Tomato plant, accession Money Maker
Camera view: horizontal (90 deg, fisheye); turntable rotation: 210 degrees
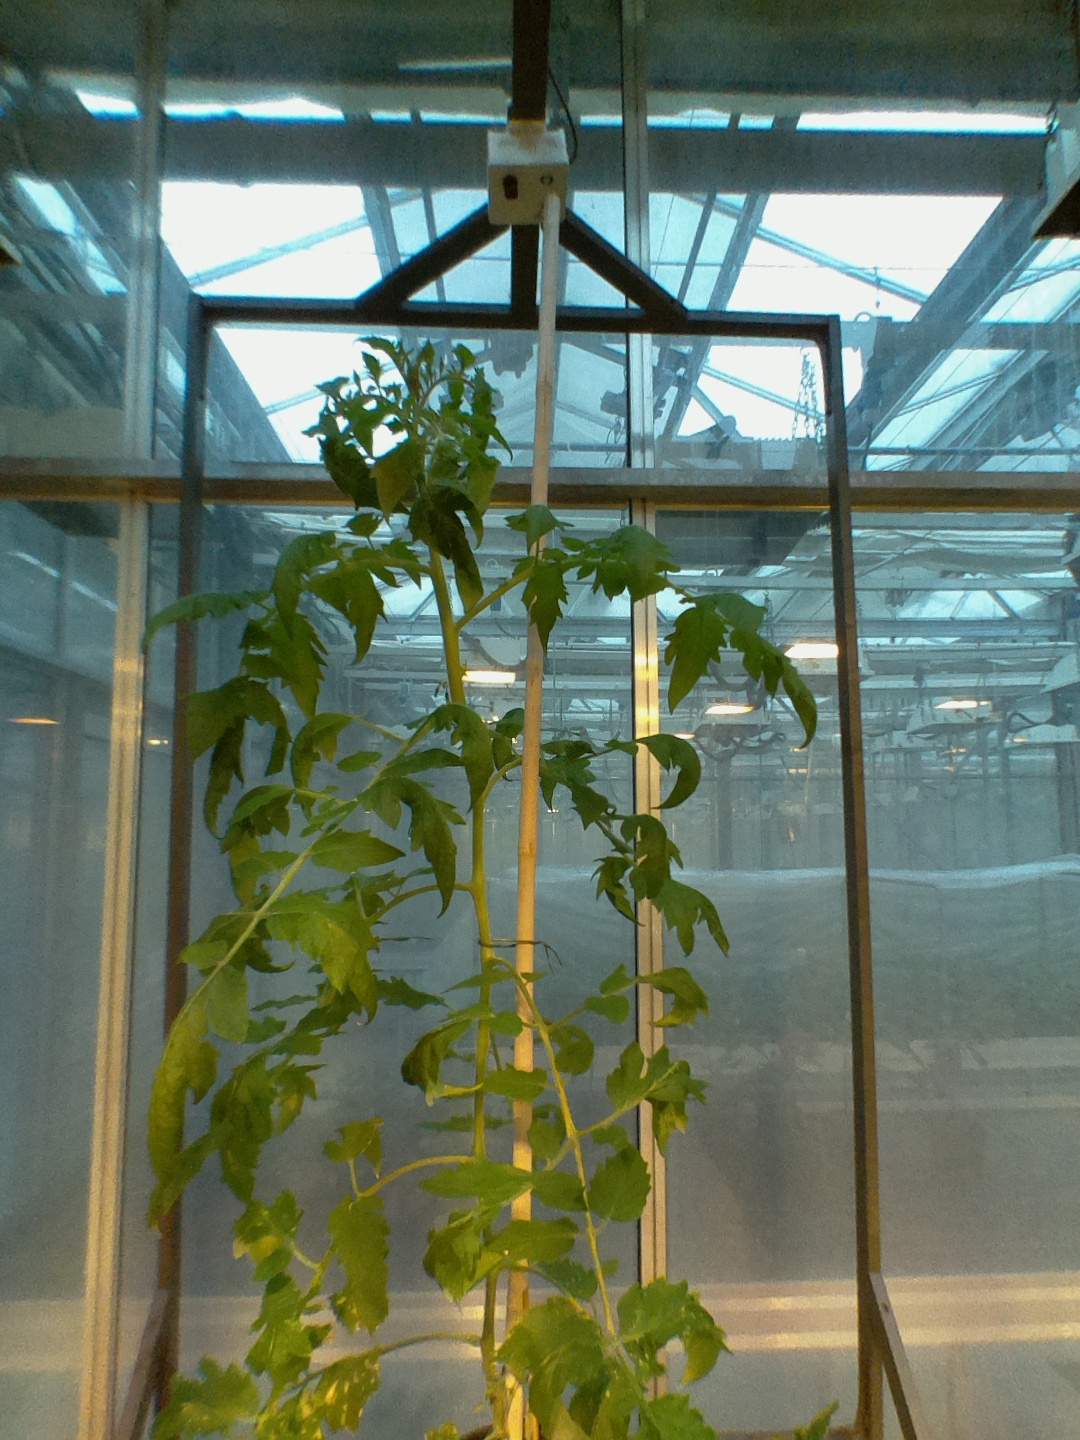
BBCH growth stage 60: First flowers open